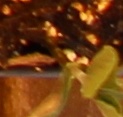
Label: Soybean